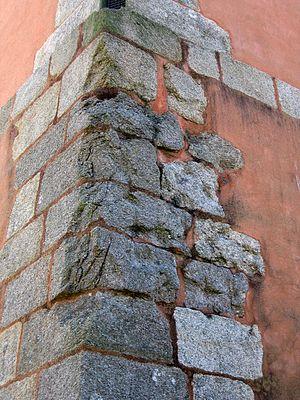
En 1688, la France de Louis XIV alliée à l'Empire ottoman déclare la guerre à une coalition menée par les Anglais et les Hollandais dénommée ligue d'Augsbourg. La bataille de Camaret est une tentative anglo-hollandaise, organisée en 1694, de détruire une partie de la flotte française stationnée à Brest et de débarquer une troupe d'occupation en Bretagne.